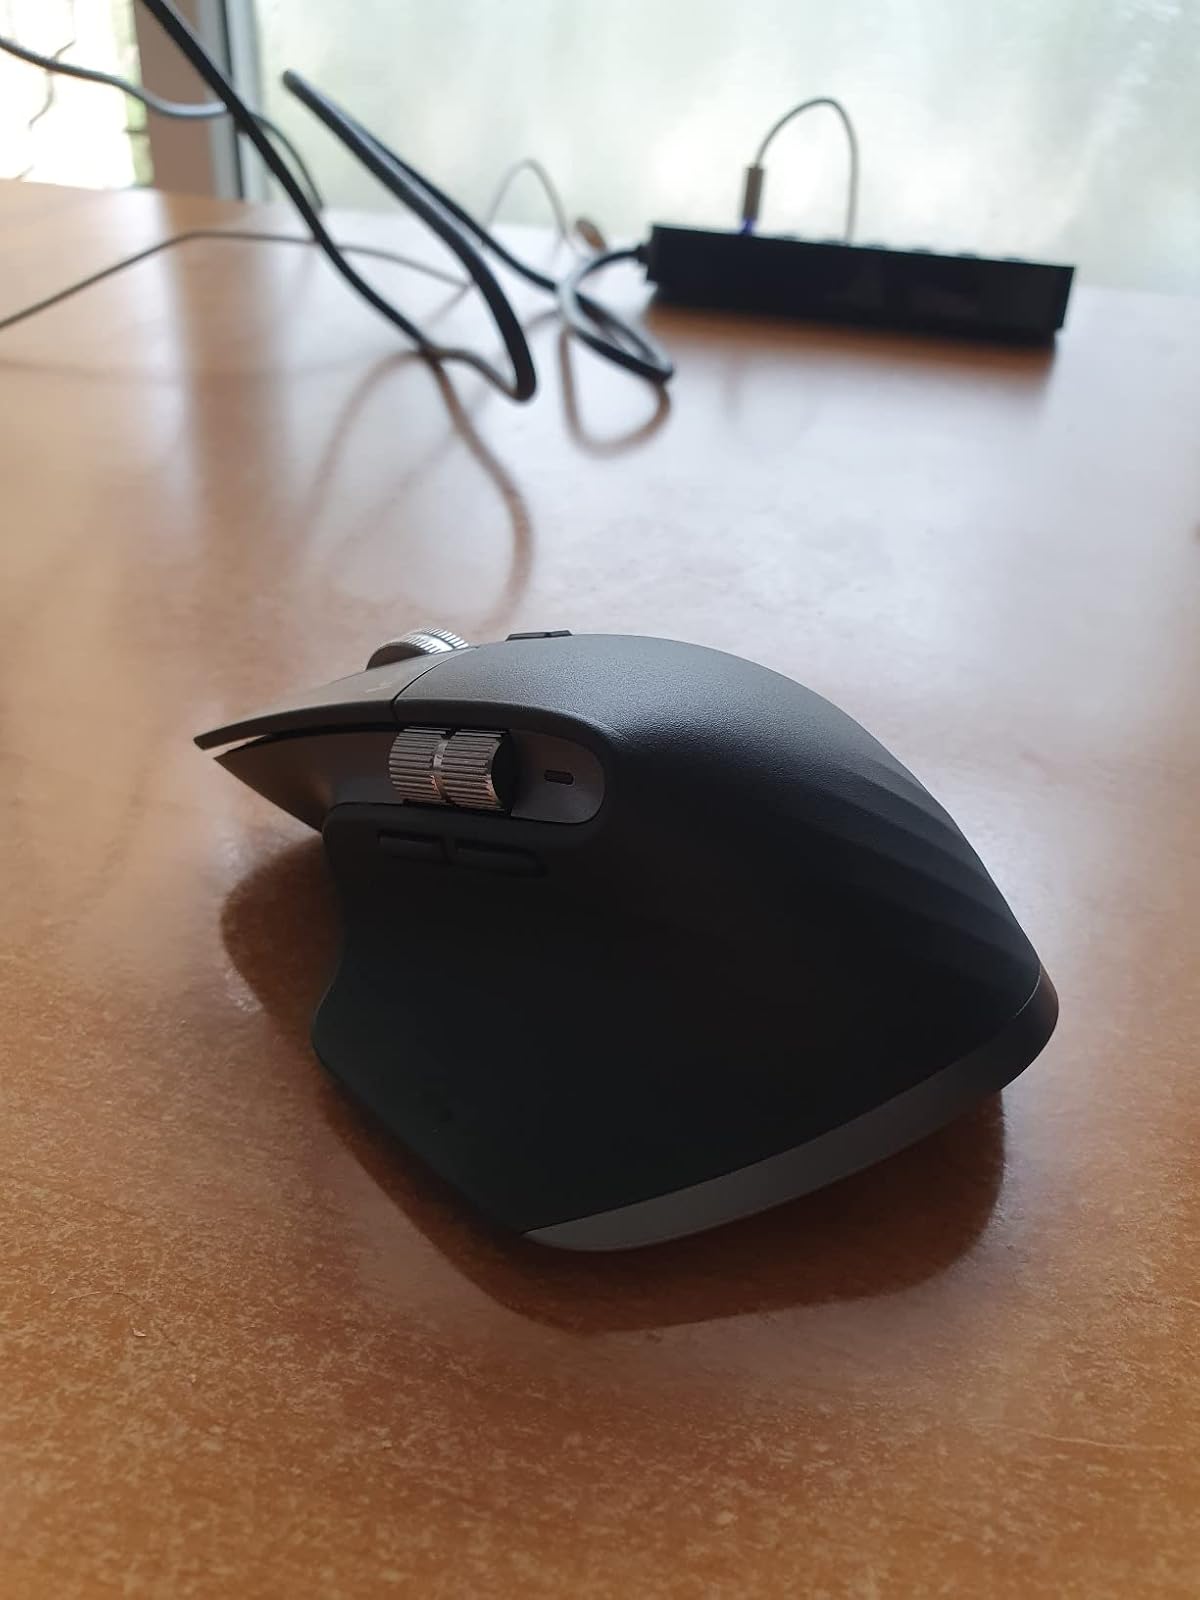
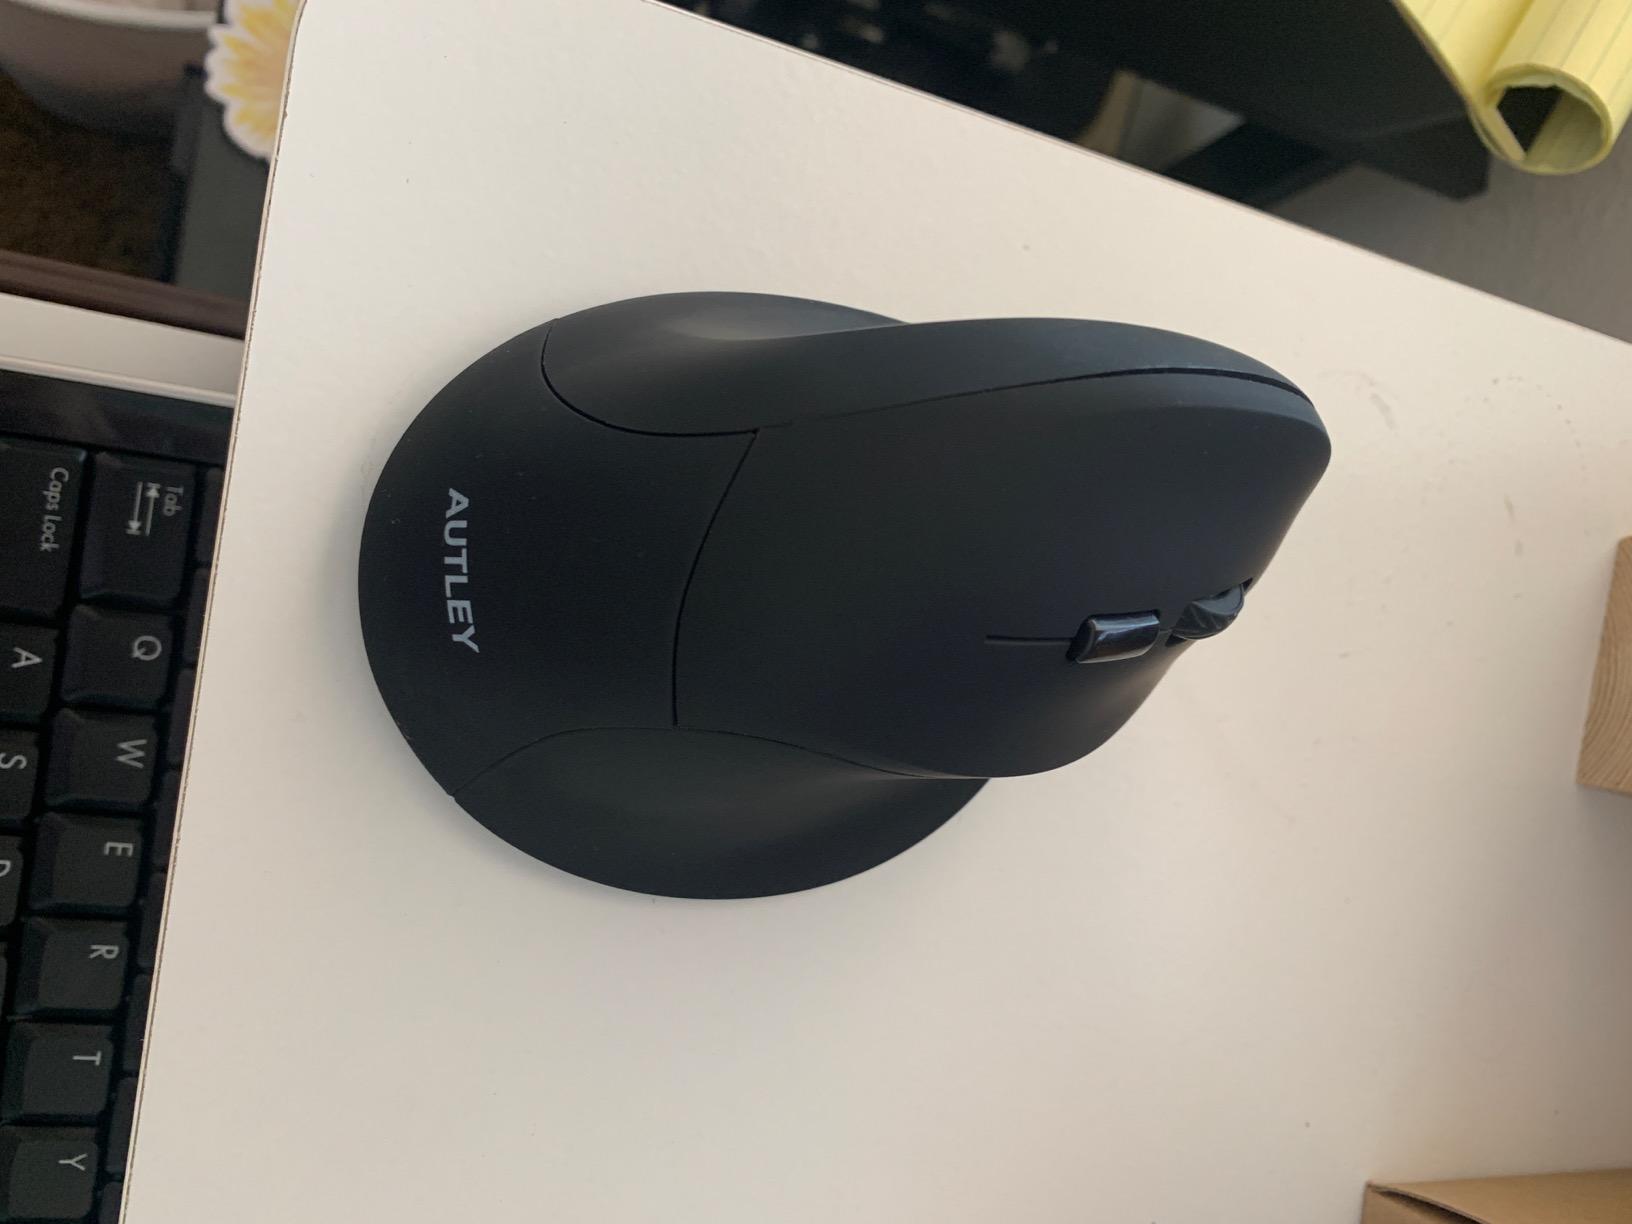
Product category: mouse
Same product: no